Metriotherium

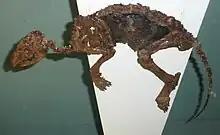
Skeleton of the related "Aumelasia" cf. "gabineaudi", an early dichobunine

In 1880, the French palaeontologist Henri Filhol said that he studied a lower maxilla with continuous dentition from the deposits of Caylux, recording that its teeth was similar to that of "Anoplotherium" but still had specific differences from it. He opted to assign to it the name "Mesotherium mirabile". In 1882, Filhol recognized that the name "Mesotherium" was already used prior to his 1880 naming and hence was preoccupied. Thus, he gave it the new genus name "Metriotherium", giving it a more thorough diagnosis based on its lower dentition but noting that the upper dentition was unknown. He confirmed the dental similarities to the anoplotheriids "Anoplotherium" and "Diplobune" but also stated its crest arrangements somewhat mirrored those of both "Lophiodon" and "Pachynolophus". Filhol also named two additional genera based on dental fossils similar to that of "Dichobune", each with a newly named species: "Deilotherium simplex" and "Spaniotherium speciosum". As explained by American zoologist Theodore Sherman Palmer in 1904, the name "Mesotherium" as given by Filhol in 1880 was preoccupied due to it already having been used towards a genus of mammal belonging to the suborder Typotheria by the French naturalist Étienne Serres beginning in 1857. The etymology of the name "Metriotherium" is derived from the Ancient Greek words (moderate) and (beast or wild animal) meaning "moderate beast". The other two names "Deilotherium" and "Spaniotherium", in Ancient Greek, mean "cowardly beast" and "rare beast", respectively.